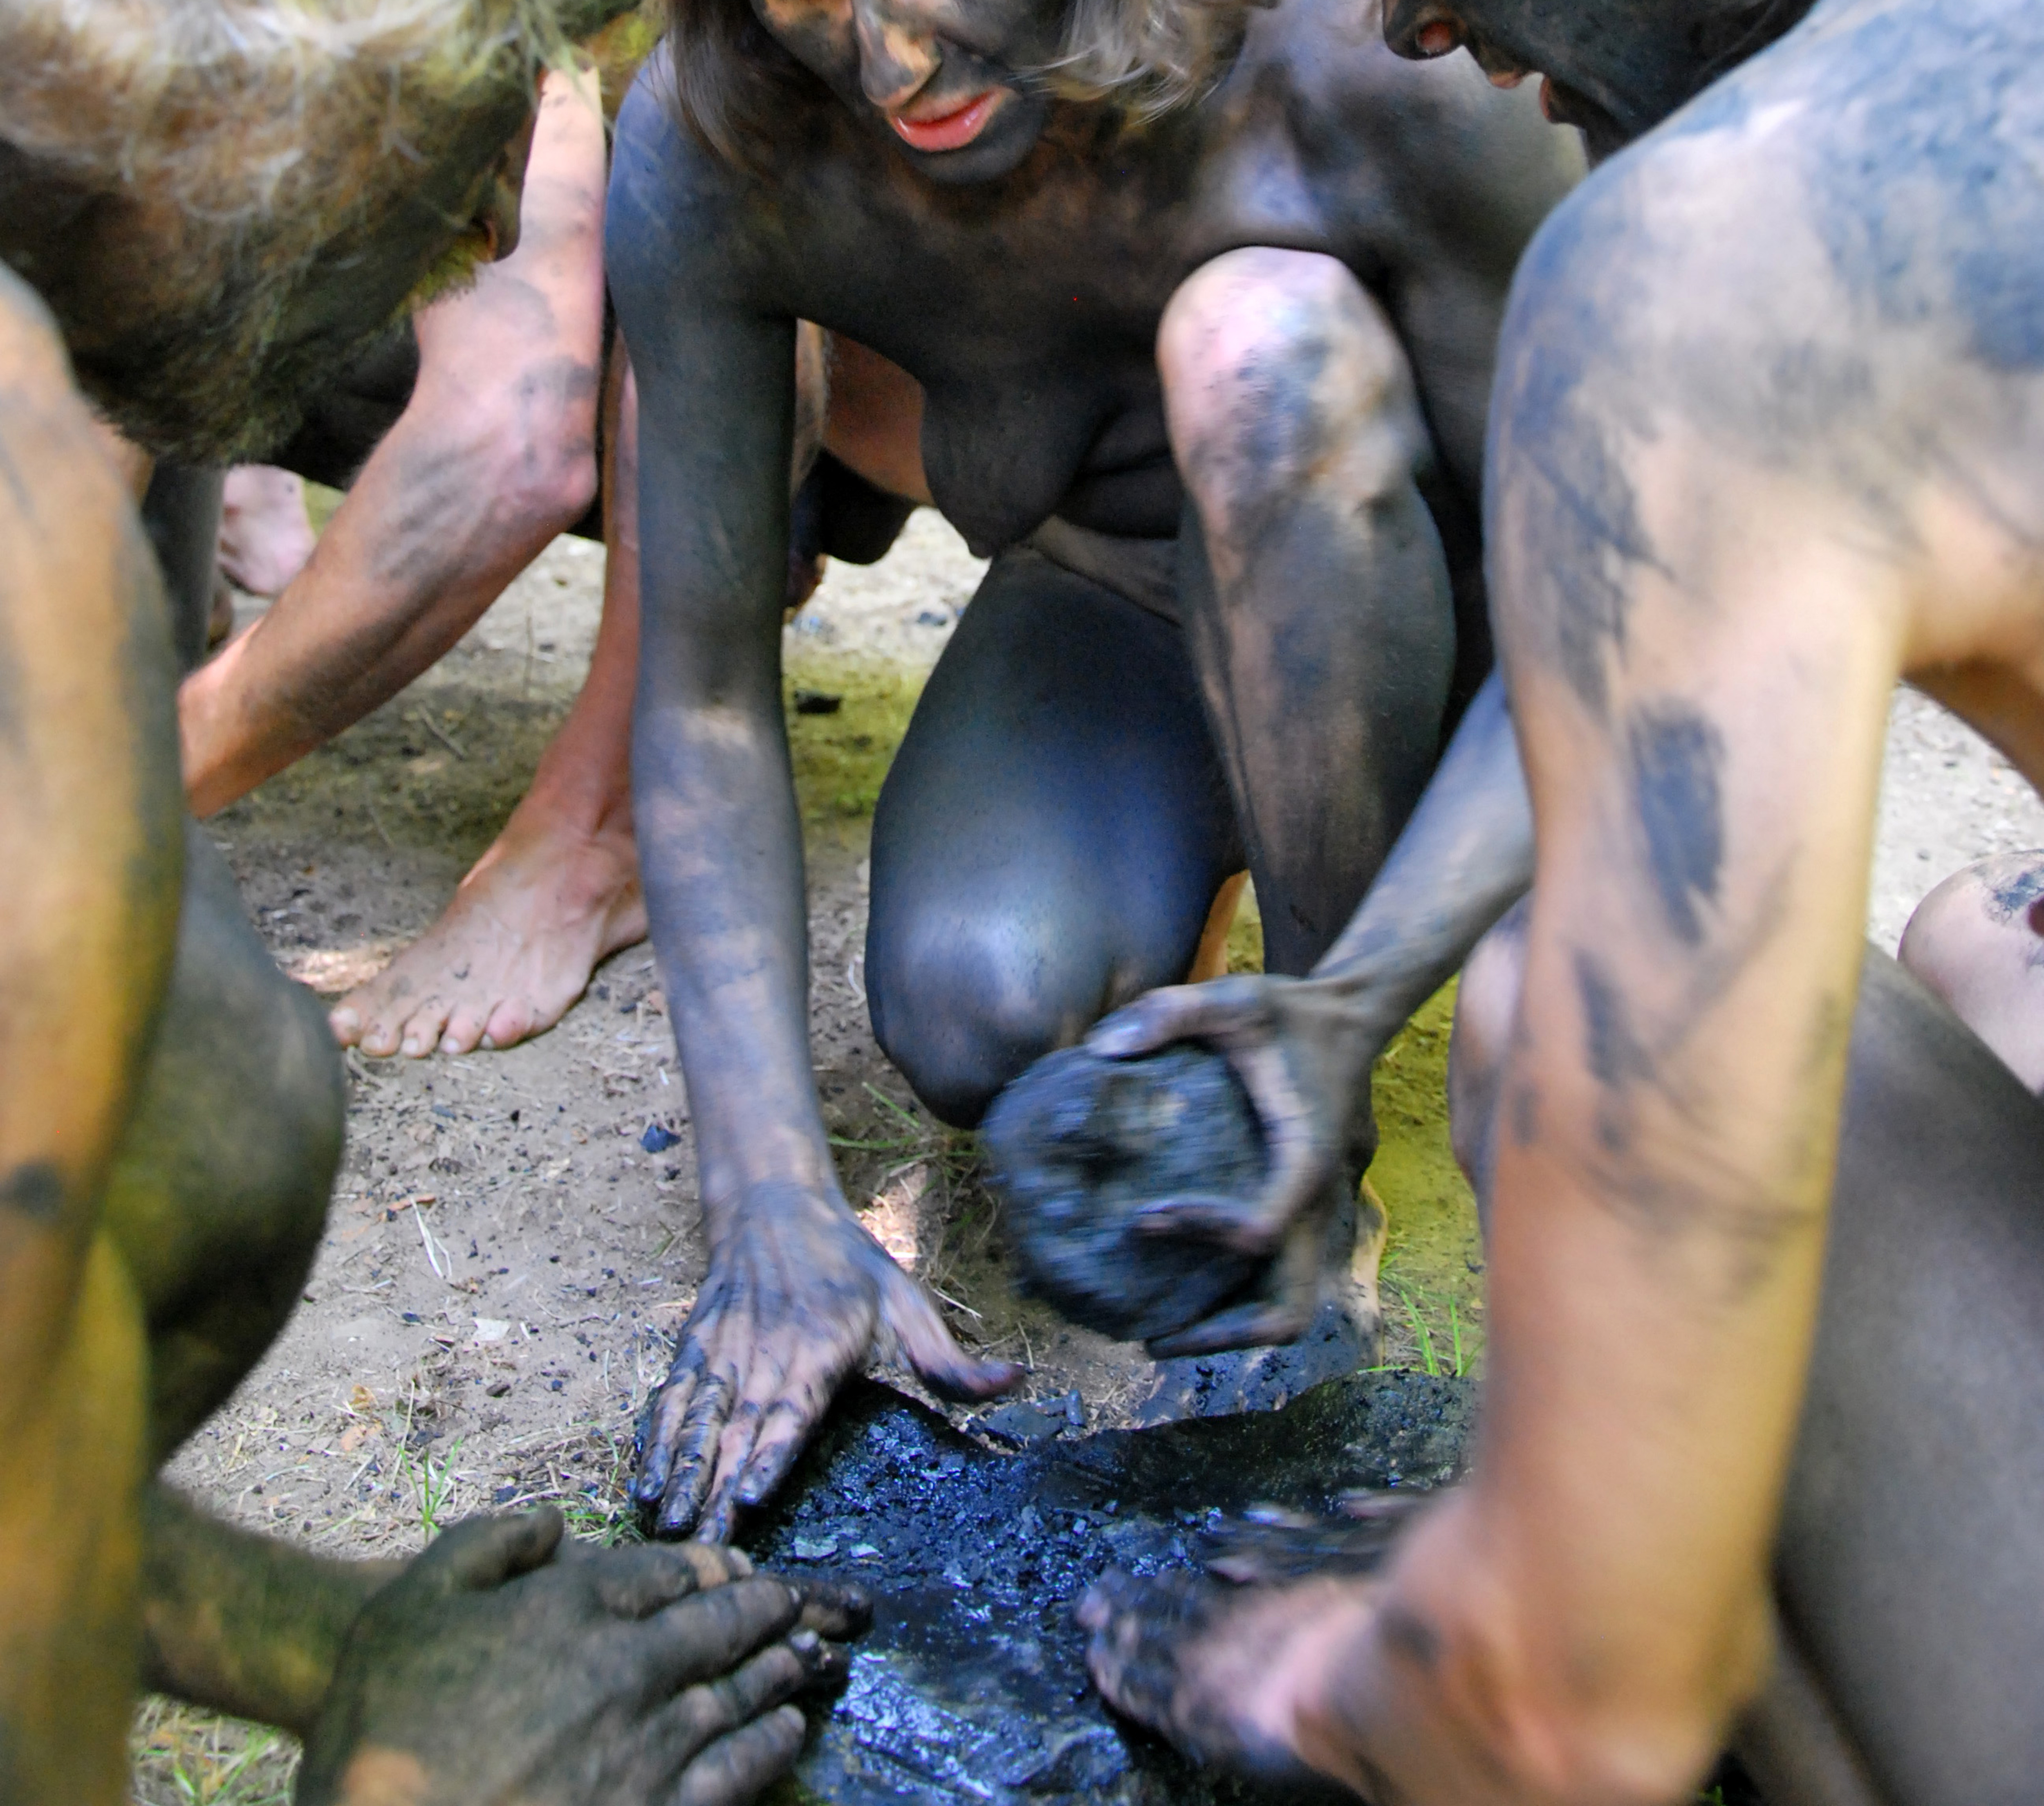
bodypainting, body painting, painted body, theatre, hair, wild, rock, rocks, stone, work, working, wood, woodland, nature, wilderness, shamanism, shaman, ritual, dance, healing, ceremony, totem, festival, carnival, magic, tradition, indigenous, native, art, arts, elements, artist, painter, painting, therapy, man, men, male, masculine, naked man, nude man, male nude, bottom, buttocks, knees, ass, shoulders, hands, thighs, barefoot, legs, foot, people, tribe, indian, indians, american indians, america, australia, aborigines, naked, nude, body, skin, black, grind, mortar, coal, charcoal, nude bodypainting, culture, soul, spirit, spirituality, religion, god, mother earth, mystical, joy of life, warrior, strong, power, energy, courage, freedom, liberty, respect, commitment, love, peace, anthropology, ethnology, ethnic, adventure, outdoor, summer, colour, colours, earth, heart, holiday, holidays, vacation, travel, illustration, sexy, erotic, flesh, athlete, sport, sports, mask, school, training, vision, vision quest, hand, common chimpanzee, mud